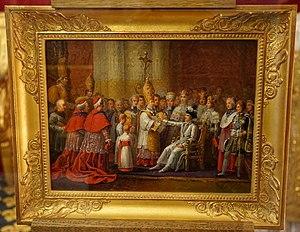
proposé lors de la nuit des cathédrale de 2019 à Reims.
Du temps du royaume des Francs puis de France, l'avènement du nouveau roi était légitimé par la cérémonie de son couronnement avec la couronne de Charlemagne à Notre-Dame de Reims. Cependant, le roi n'avait pas besoin d'être reconnu comme monarque français ; le nouveau roi montait sur le trône automatiquement à la mort de son prédécesseur, cela étant symbolisé une première fois lorsque le cercueil du monarque précédent descendait dans la chapelle de la basilique Saint-Denis, et que le duc d'Uzès, premier pair de France, proclamait : « Le roi est mort, vive le roi ! ».